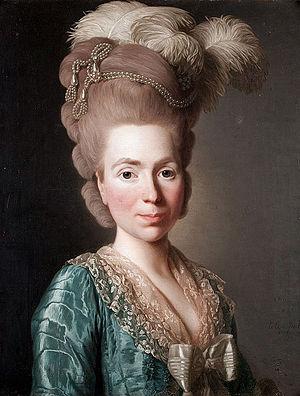
La princesse Nathalie Galitzine, née comtesse Tchernycheva le 17 janvier 1741 et morte à presque 97 ans le 20 décembre 1837 à Saint-Pétersbourg, est une princesse russe qui inspira Alexandre Pouchkine pour son personnage de La Dame de pique.